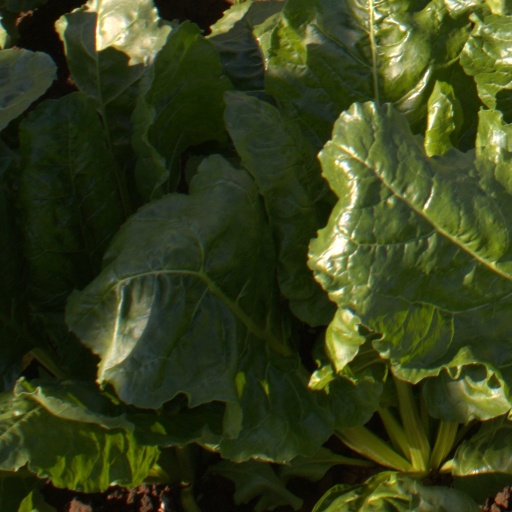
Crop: sugar beet